Lutz Espig

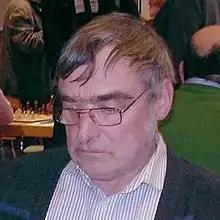
Lutz Espig in 2010

Lutz Espig (born 5 January 1949) is a German chess Grandmaster (1983) who was thrice East German Chess Champion (1969, 1971 and 1988). Lutz also was a Euroteams bronze medal winner (1970).